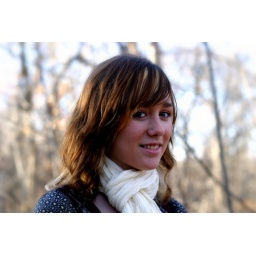
forest near my house